String Quartet No. 2 (Revueltas)

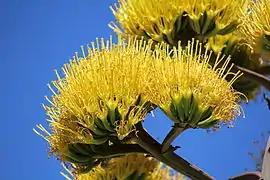
Agave (maguey) blossoms

The subtitle, "Magueyes" (the plural form of maguey, also known as the agave, or century plant), is somewhat cryptic. It has been suggested that it may refer to the song of the "tlachiquero", a peasant who extracts the juice of the maguey to make the alcoholic drink pulque. Two other suggestions are that the cactus may be a metaphor for a political critique of the Mexican ruling bourgeoisie's strong preference for imported European music over the domestic product, or else a symbol of the expression of a composer's independent and prickly self-confident will to survive a confrontation with the highly demanding genre of the string quartet, along with an urge for nationalist music.